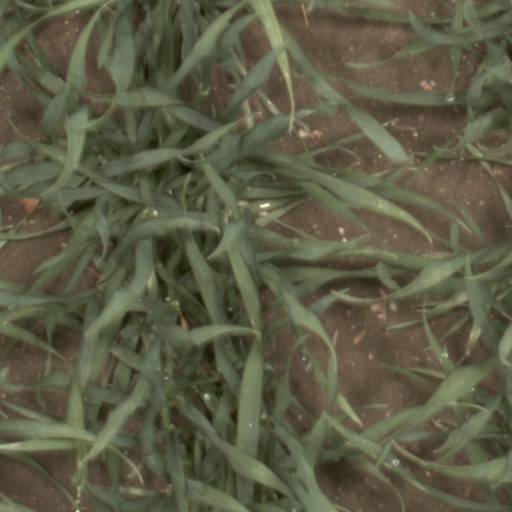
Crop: wheat